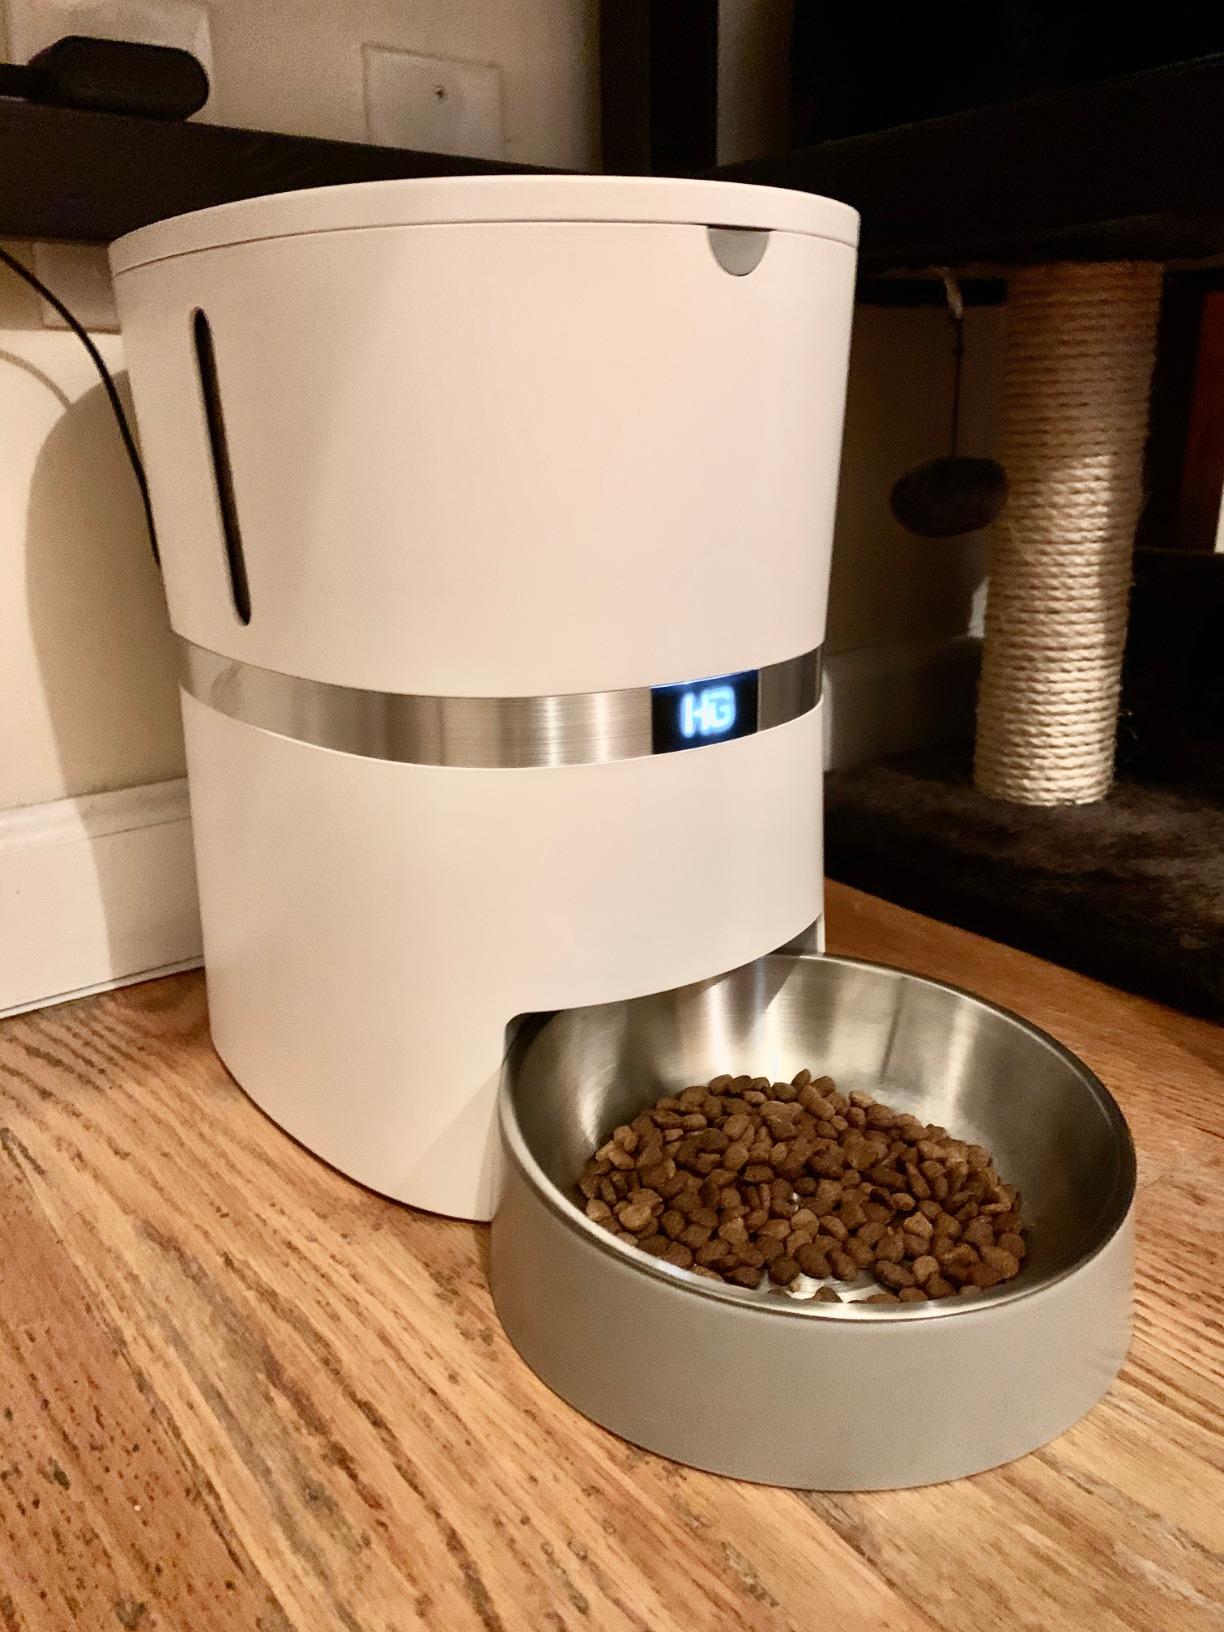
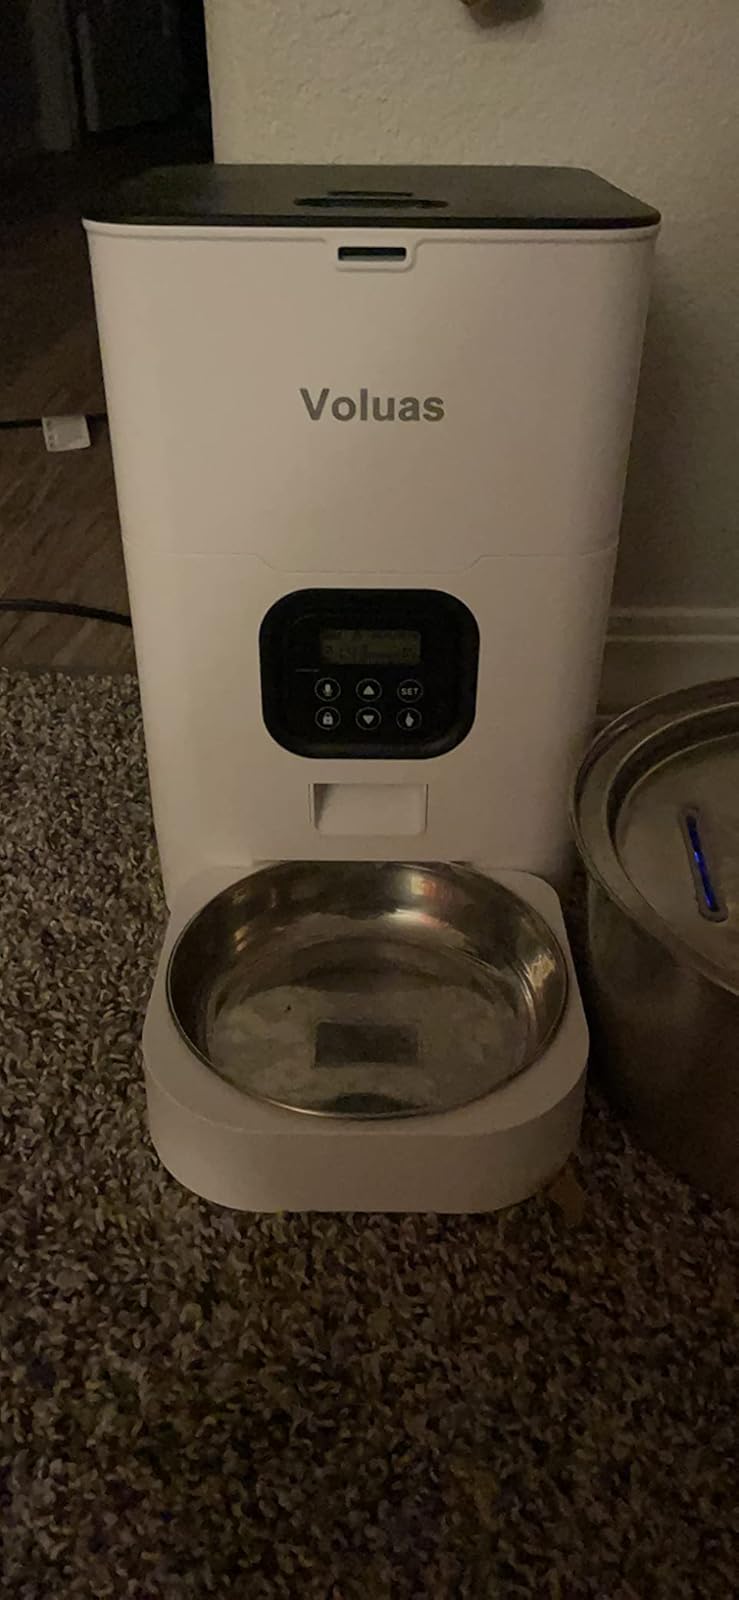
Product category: items_feeder
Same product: no